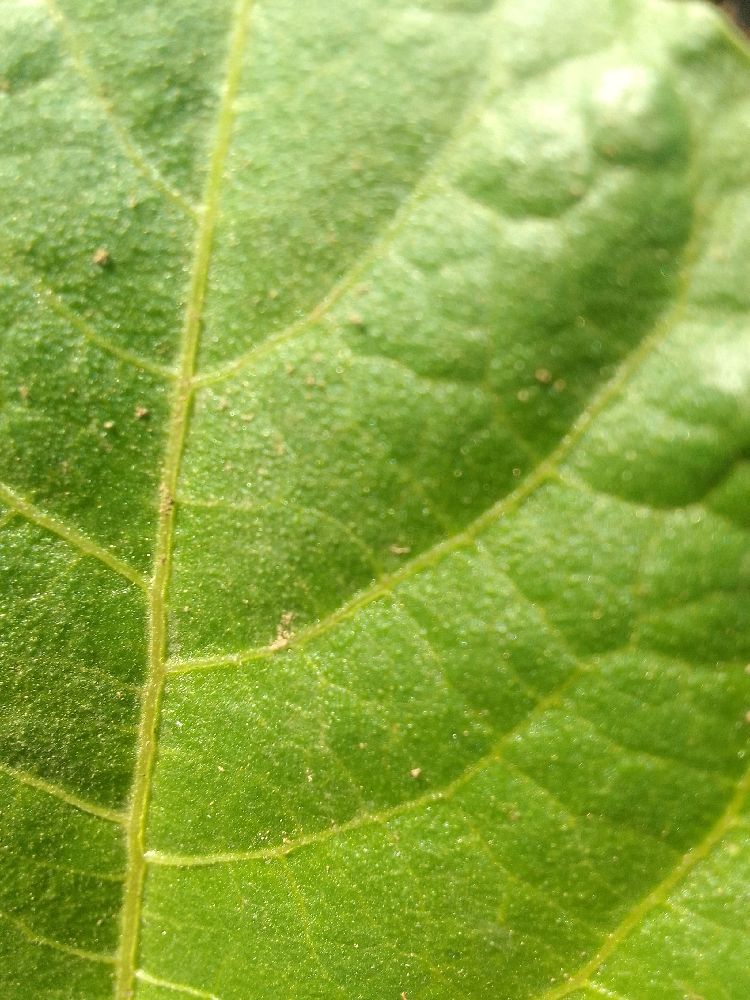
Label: healthy